Federico de Brandsen

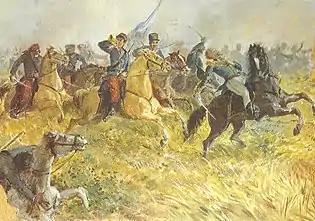
Death of Brandsen at the Battle of Ituzaingó.

At the beginning of March 1825 he embarked with his family on a ship called "Livonia" destined for Chile. After a brief stay in Santiago he returned to the Río de la Plata where the government made him the leader of the 1st Cavalry Regiment with the rank of lieutenant colonel. On February 20, 1827, in the Battle of Ituzaingó his regiment was faced to the Brazilian infantry occupying a fortified position protected by a very deep ditch. General Carlos María de Alvear, ordered him to attack head-on, but Brandsen told him that success was impossible in those conditions. Alvear did not accept his prudent arguments and he charged at the head of his troops, dying heroically. The attack failed, but the battle was won because other colonels such as Tomás de Iriarte, Miguel Estanislao Soler and José María Paz, amended the errors of Alvear. Brandsen was posthumously promoted to colonel; his remains rest in the Cementerio de la Recoleta, in Buenos Aires, in front of the mausoleum of General Alvear.